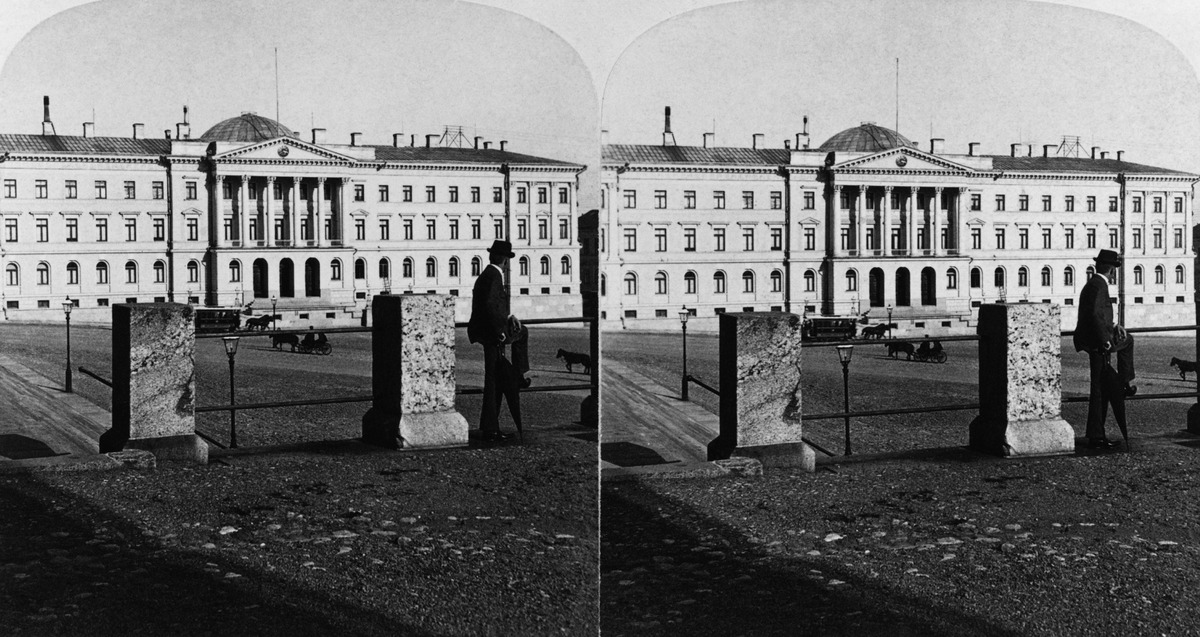
Senaatintalo (Valtioneuvoston linna), Nikolainkatu (Snellmaninkatu) 1, nähtynä Nikolainkirkon (Suurkirkko, Helsingin tuomiokirkko) terassilta
sisällön kuvaus: Senaatintalo (Valtioneuvoston linna), Nikolainkatu (Snellmaninkatu) 1, nähtynä Nikolainkirkon (Suurkirkko, Helsingin tuomiokirkko) terassilta. mustavalkoinen
Ajankohta: kuvausaika 1890 -luku
Paikka: Suomi, Uusimaa, Helsinki, Kamppi Helsinki, Snellmaninkatu 1
Aiheet: julkiset rakennukset, arkkitehtuuri, empire, hallinto, aukiot torit, kadut